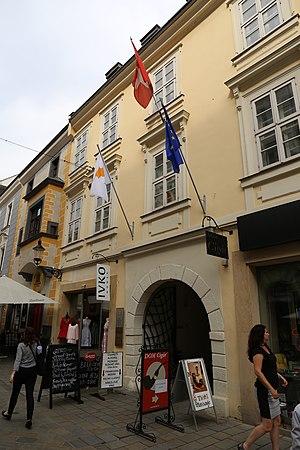
Ambassades de Suisse et de Chypre à Bratislava.
Ceci est une liste des représentations diplomatiques de Chypre.